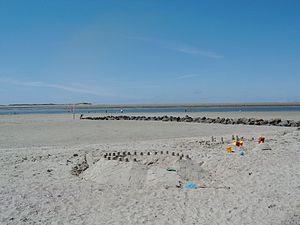
Strand
Stranden på Før.
Stranden på Før.
Strand er den yderste del af kysten, der støder op mod havet eller en søbred, til dels beskylles af dette. Den del af stranden, der er tør ved ebbe og overskyllet ved flod, kaldes forstranden. For søers og floders vedkommende bruger man ordet bredden.